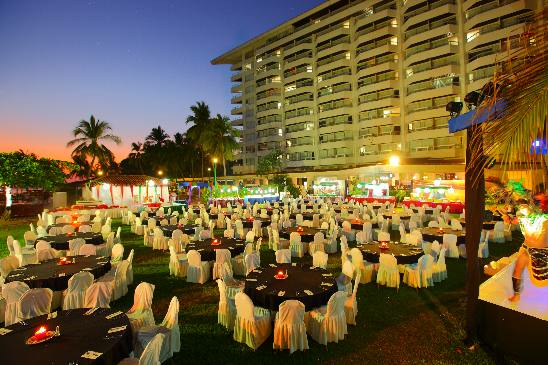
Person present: No